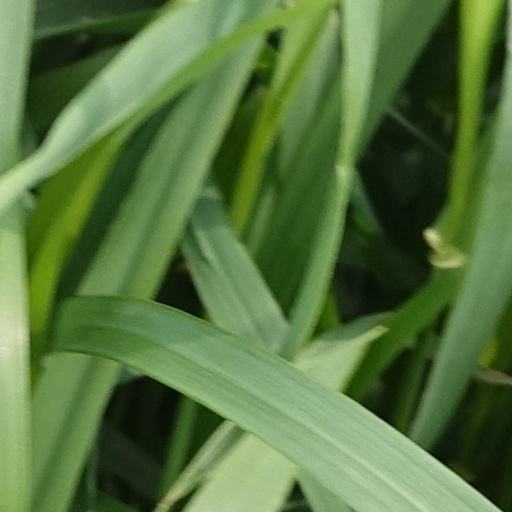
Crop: wheat